Randy Love

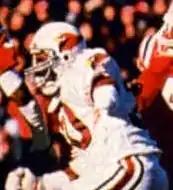
Love playing for the Cardinals in 1984

Randy Louis Love (born September 30, 1956) is an American football former running back who played in the National Football League (NFL). He was selected in the 8th round (216th overall) of the 1979 NFL draft by the New England Patriots after playing college football for the University of Houston. He played seven seasons for the St. Louis Cardinals. He is now a Varsity Basketball Head Coach for the Garland Owls in Garland, Texas.